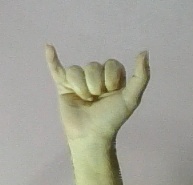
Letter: ya